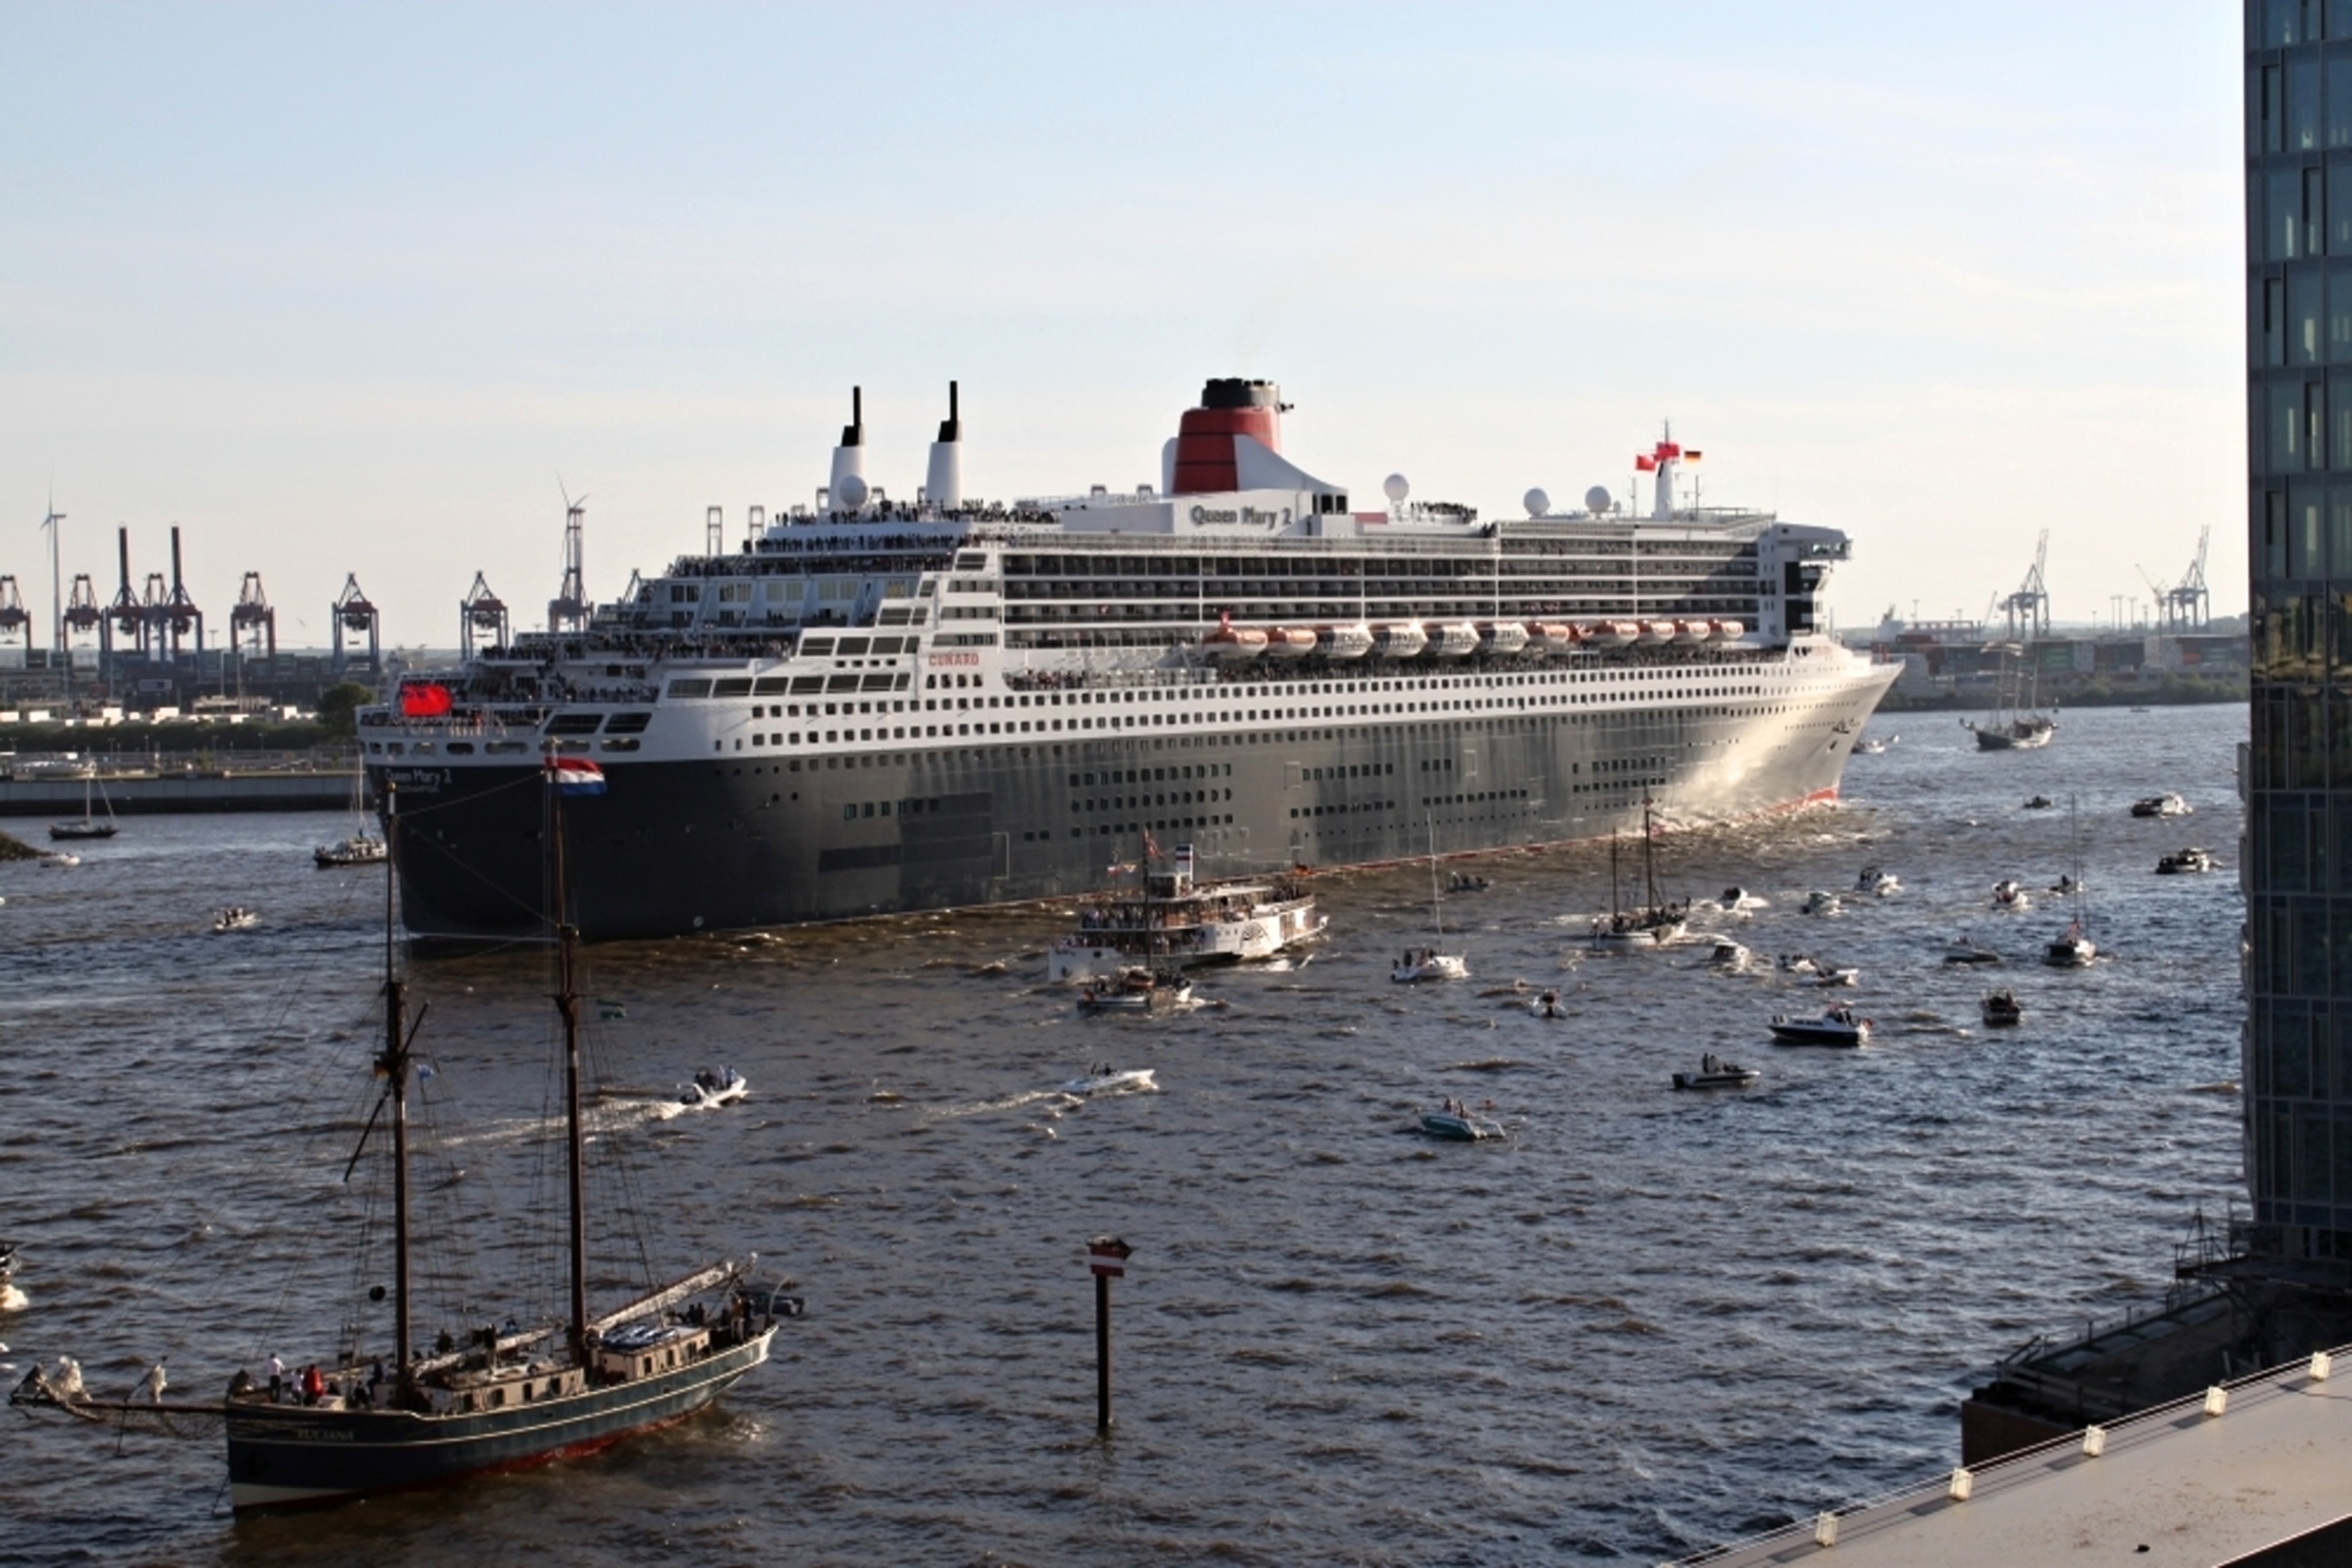
sea, water, ocean, traffic, city, new york, river, ship, seagull, new york city, travel, transport, vehicle, nyc, yacht, harbor, port, cruise, fun, boats, queen, mary, ny, channel, maritime, watercraft, cruise ship, elbe, hamburg, motor ship, passenger ship, landungsbr cken, freight transport, ocean liner, queen mary 2, ocean liners